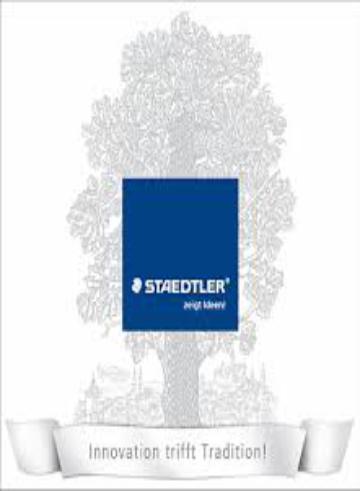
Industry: Necessities